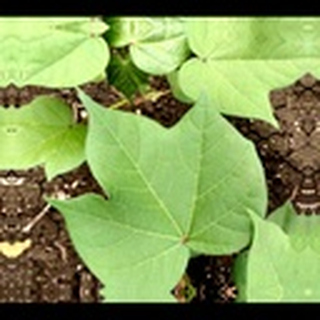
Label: healthy_cotton